Australian cuisine

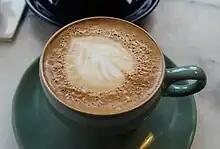
The ubiquitous Australian coffee drink, the flat white.

To this day, international coffee chains such as Starbucks have very little market share in Australia, with Australia's long established independent cafés existing along with homegrown franchises such as The Coffee Club, Michel's Patisserie, Dôme in WA, and Zarraffas Coffee in Queensland. One reason for this is that unlike with the United States and Asia, Australia for many decades had already had an established culture of independent cafés before coffee chains tried to enter the market.